Southern Scenic Route

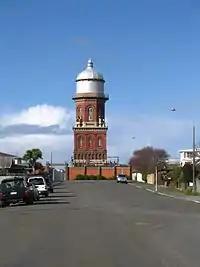
Invercargill Water Tower, viewed from Leet St

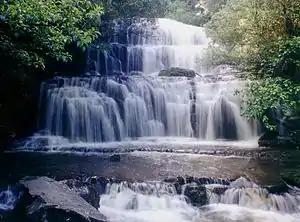
Purakaunui Falls, 17 km (11 mi) southwest of Owaka

The Route runs in a U shape from Queenstown to Dunedin. The first stretches of the route are along State Highway 6, along the southern coast of Lake Wakatipu. The route turns west before skirting the eastern boundary of Fiordland National Park, where it passes Manapouri and Tuatapere. At Te Waewae Bay the coast is reached and the route swings eastward towards Orepuki, Colac Bay, and Riverton. At Lorneville the New Zealand state highway network is rejoined, and the Southern Scenic Route runs on SH 6 for just eight kilometres south into Invercargill.